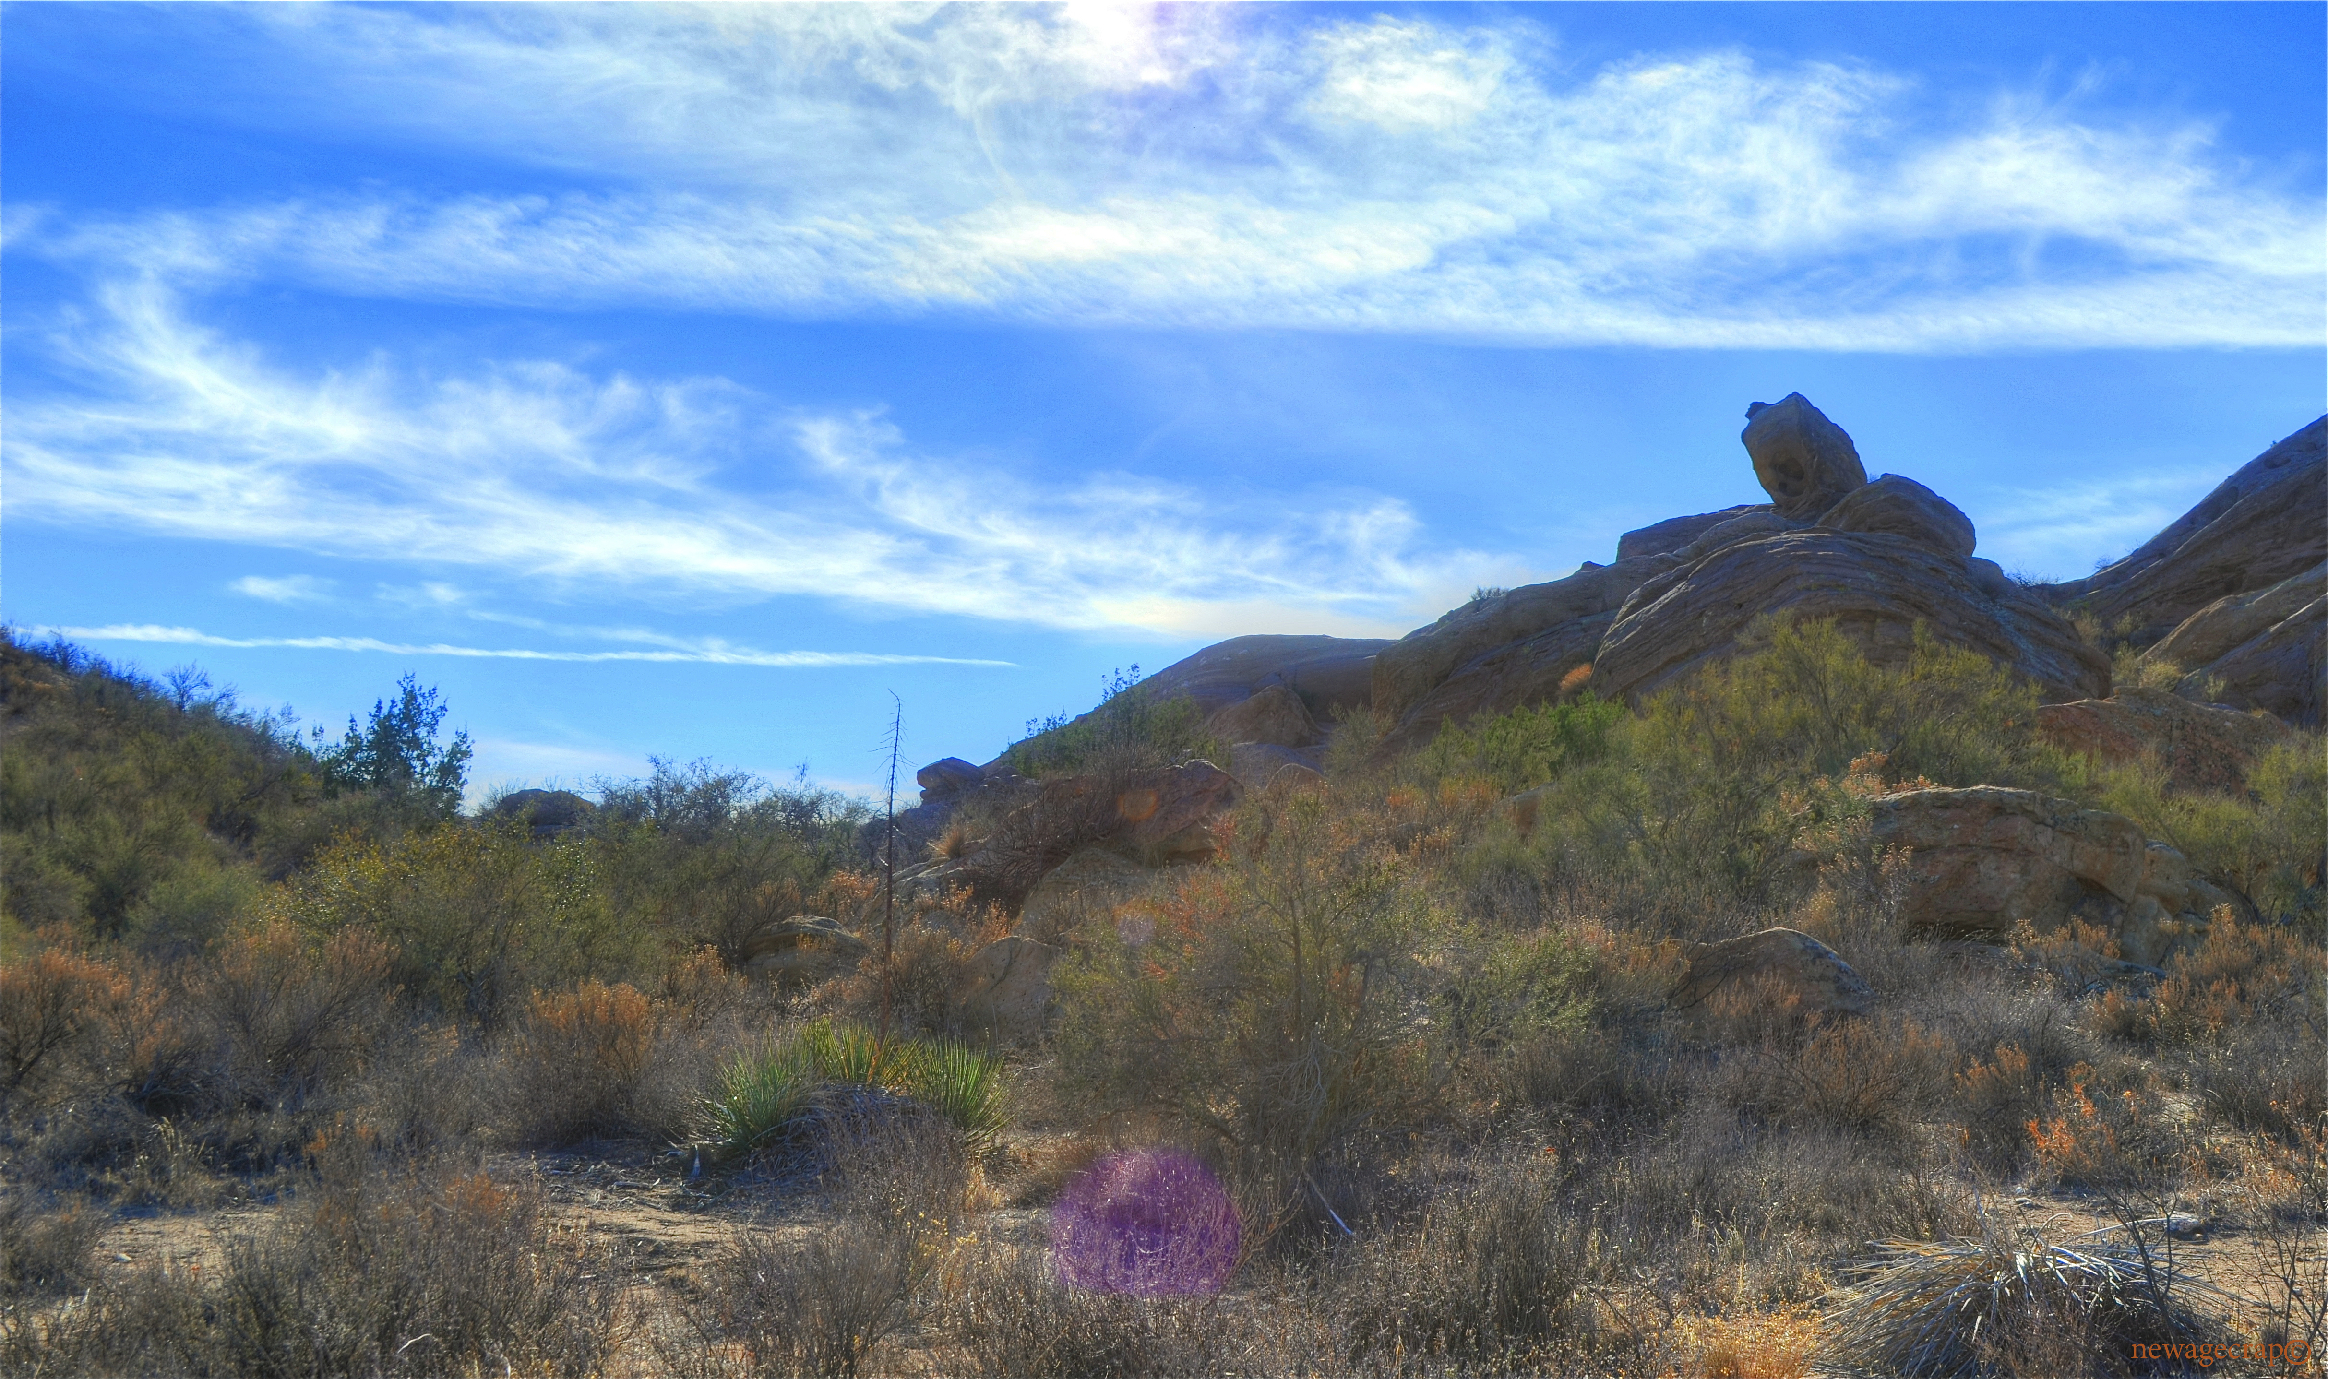
landscape, tree, nature, rock, wilderness, mountain, cloud, sky, meadow, prairie, hill, valley, mountain range, autumn, nikon, ridge, grassland, rockformation, plateau, socal, southerncalifornia, fell, loch, ecosystem, highdesert, nikond5100, losangelescounty, santaclarita, aquadulce, aquadulcecalifornia, aquadulceca, rockcropping, rural area, landform, geographical feature, mountainous landforms